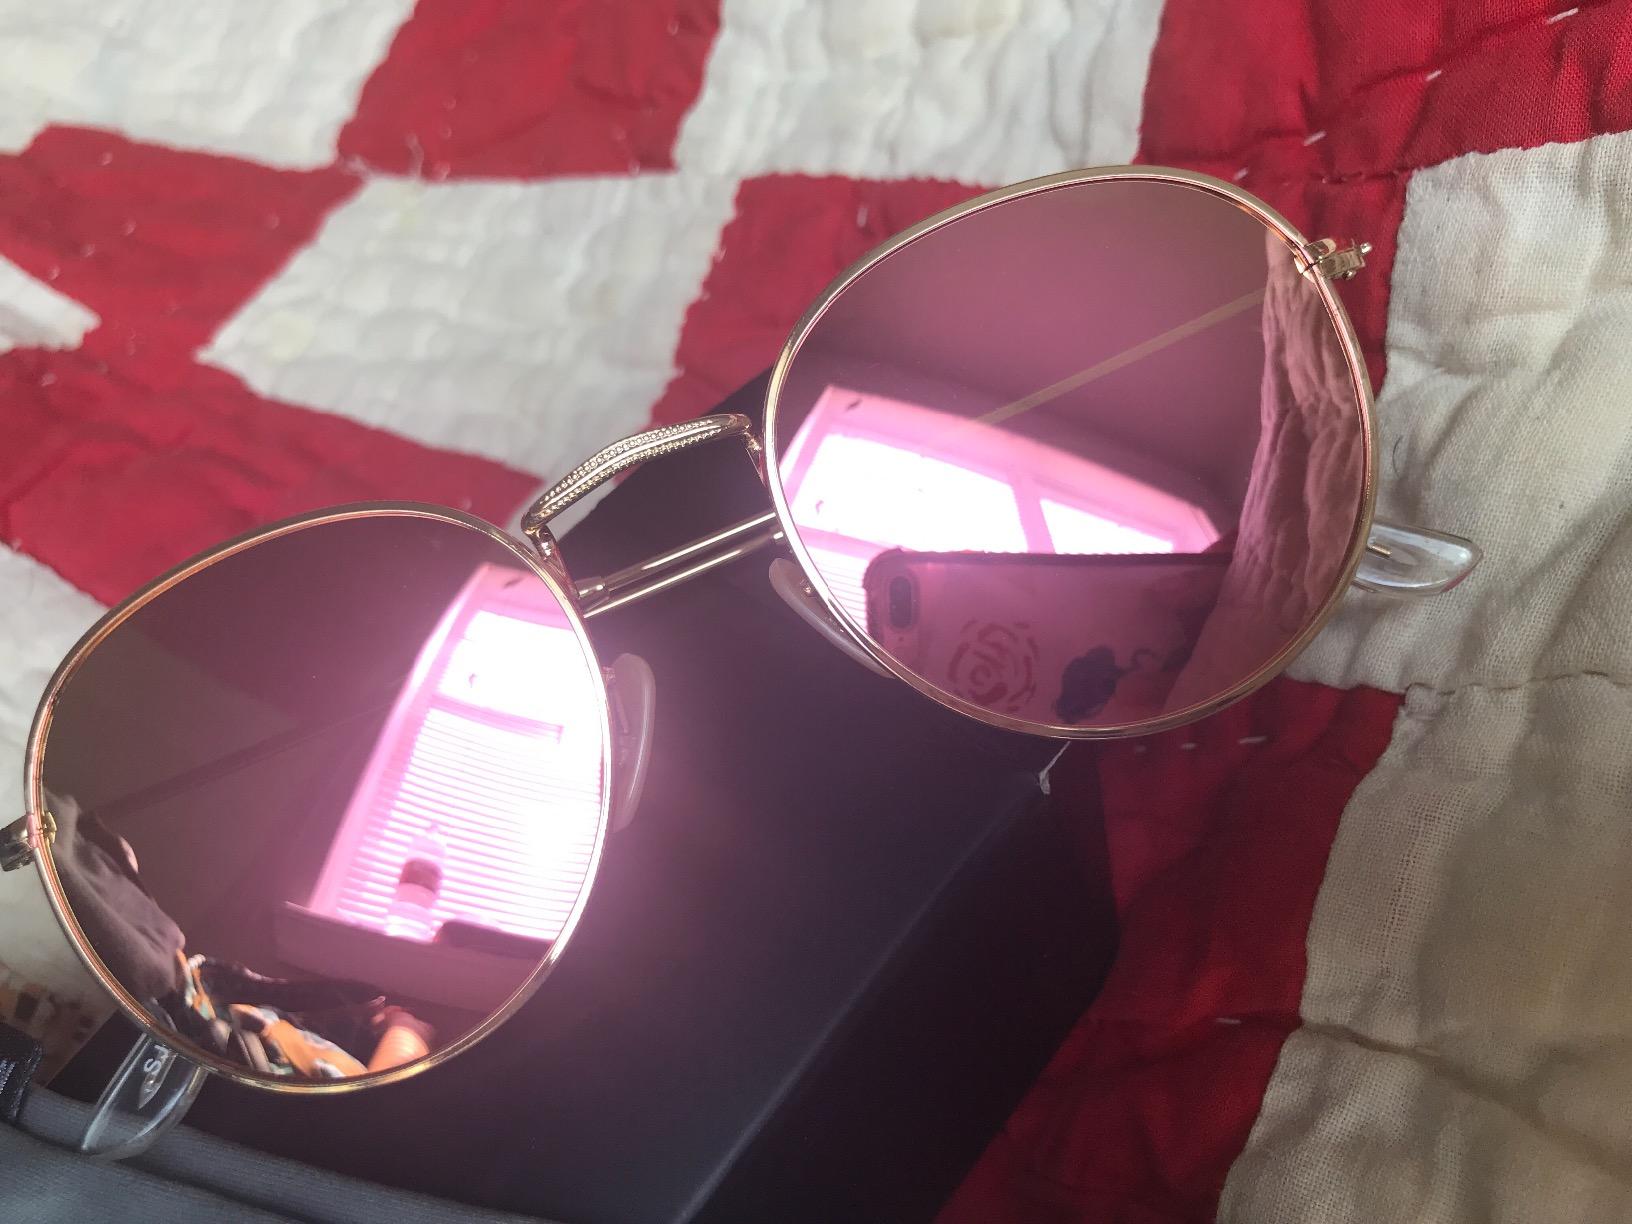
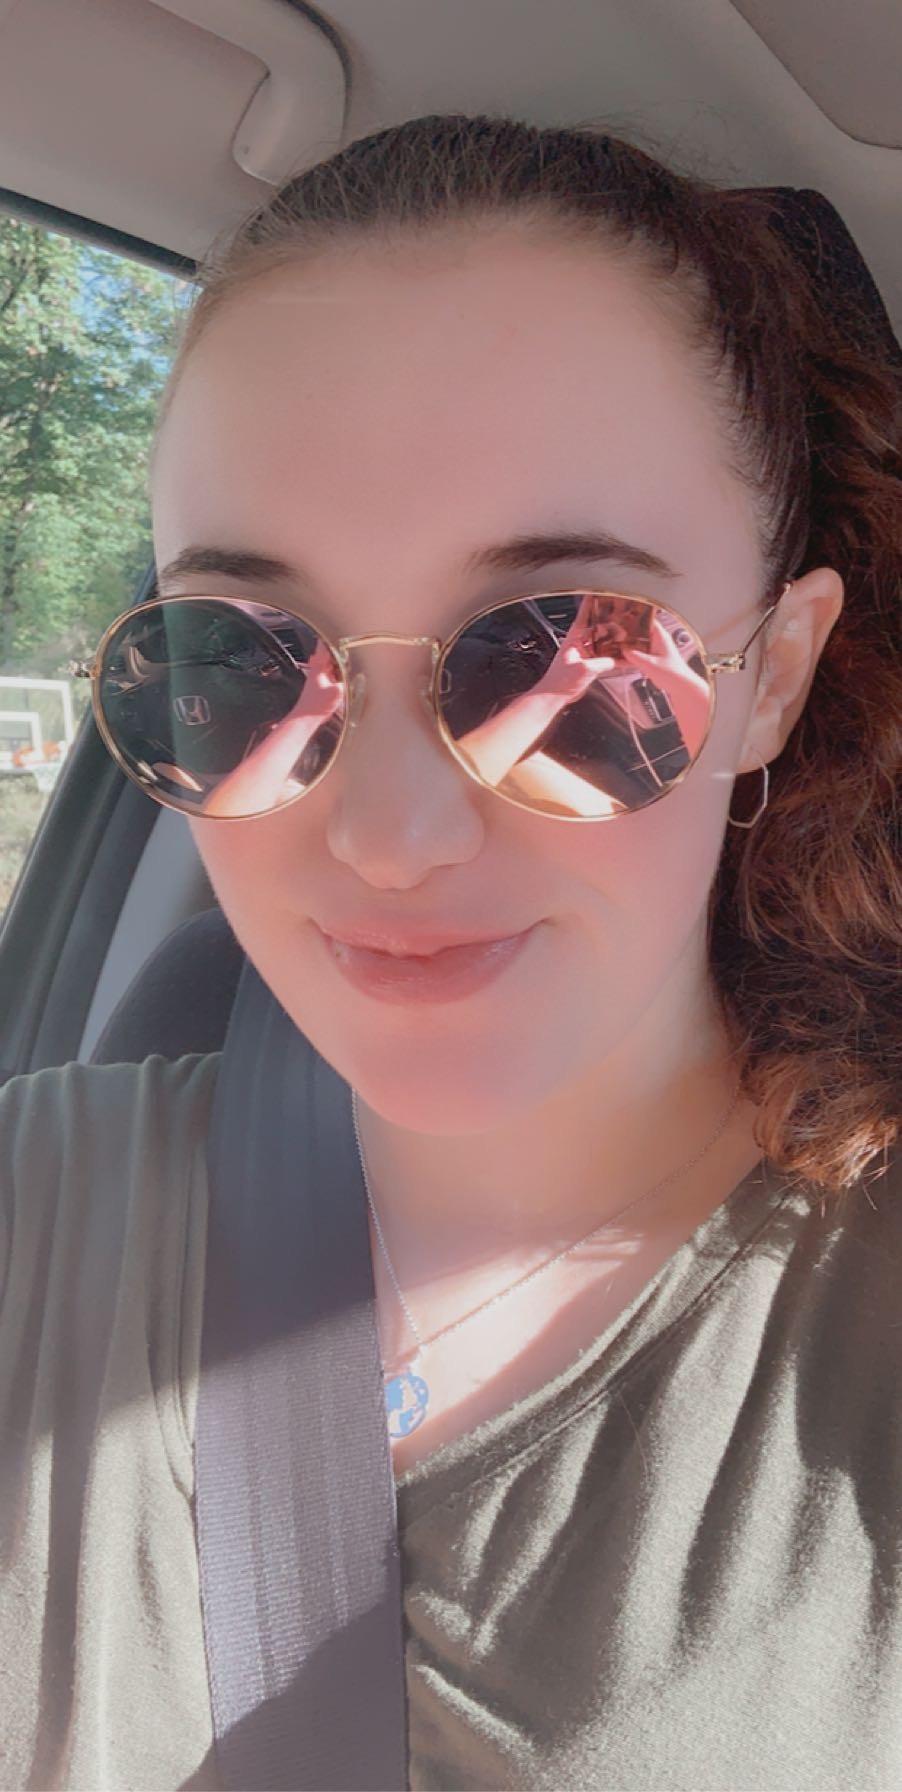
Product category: accessories_sunglasses
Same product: yes